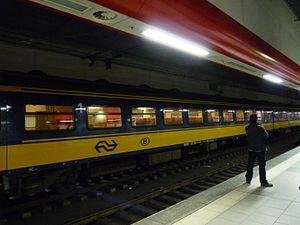
La gare de Bruxelles-Aéroport-Zaventem est une gare ferroviaire belge de la ligne 36C. Elle est située sous l'aéroport de Bruxelles-National, sur le territoire de la commune de Zaventem, en province du Brabant flamand.